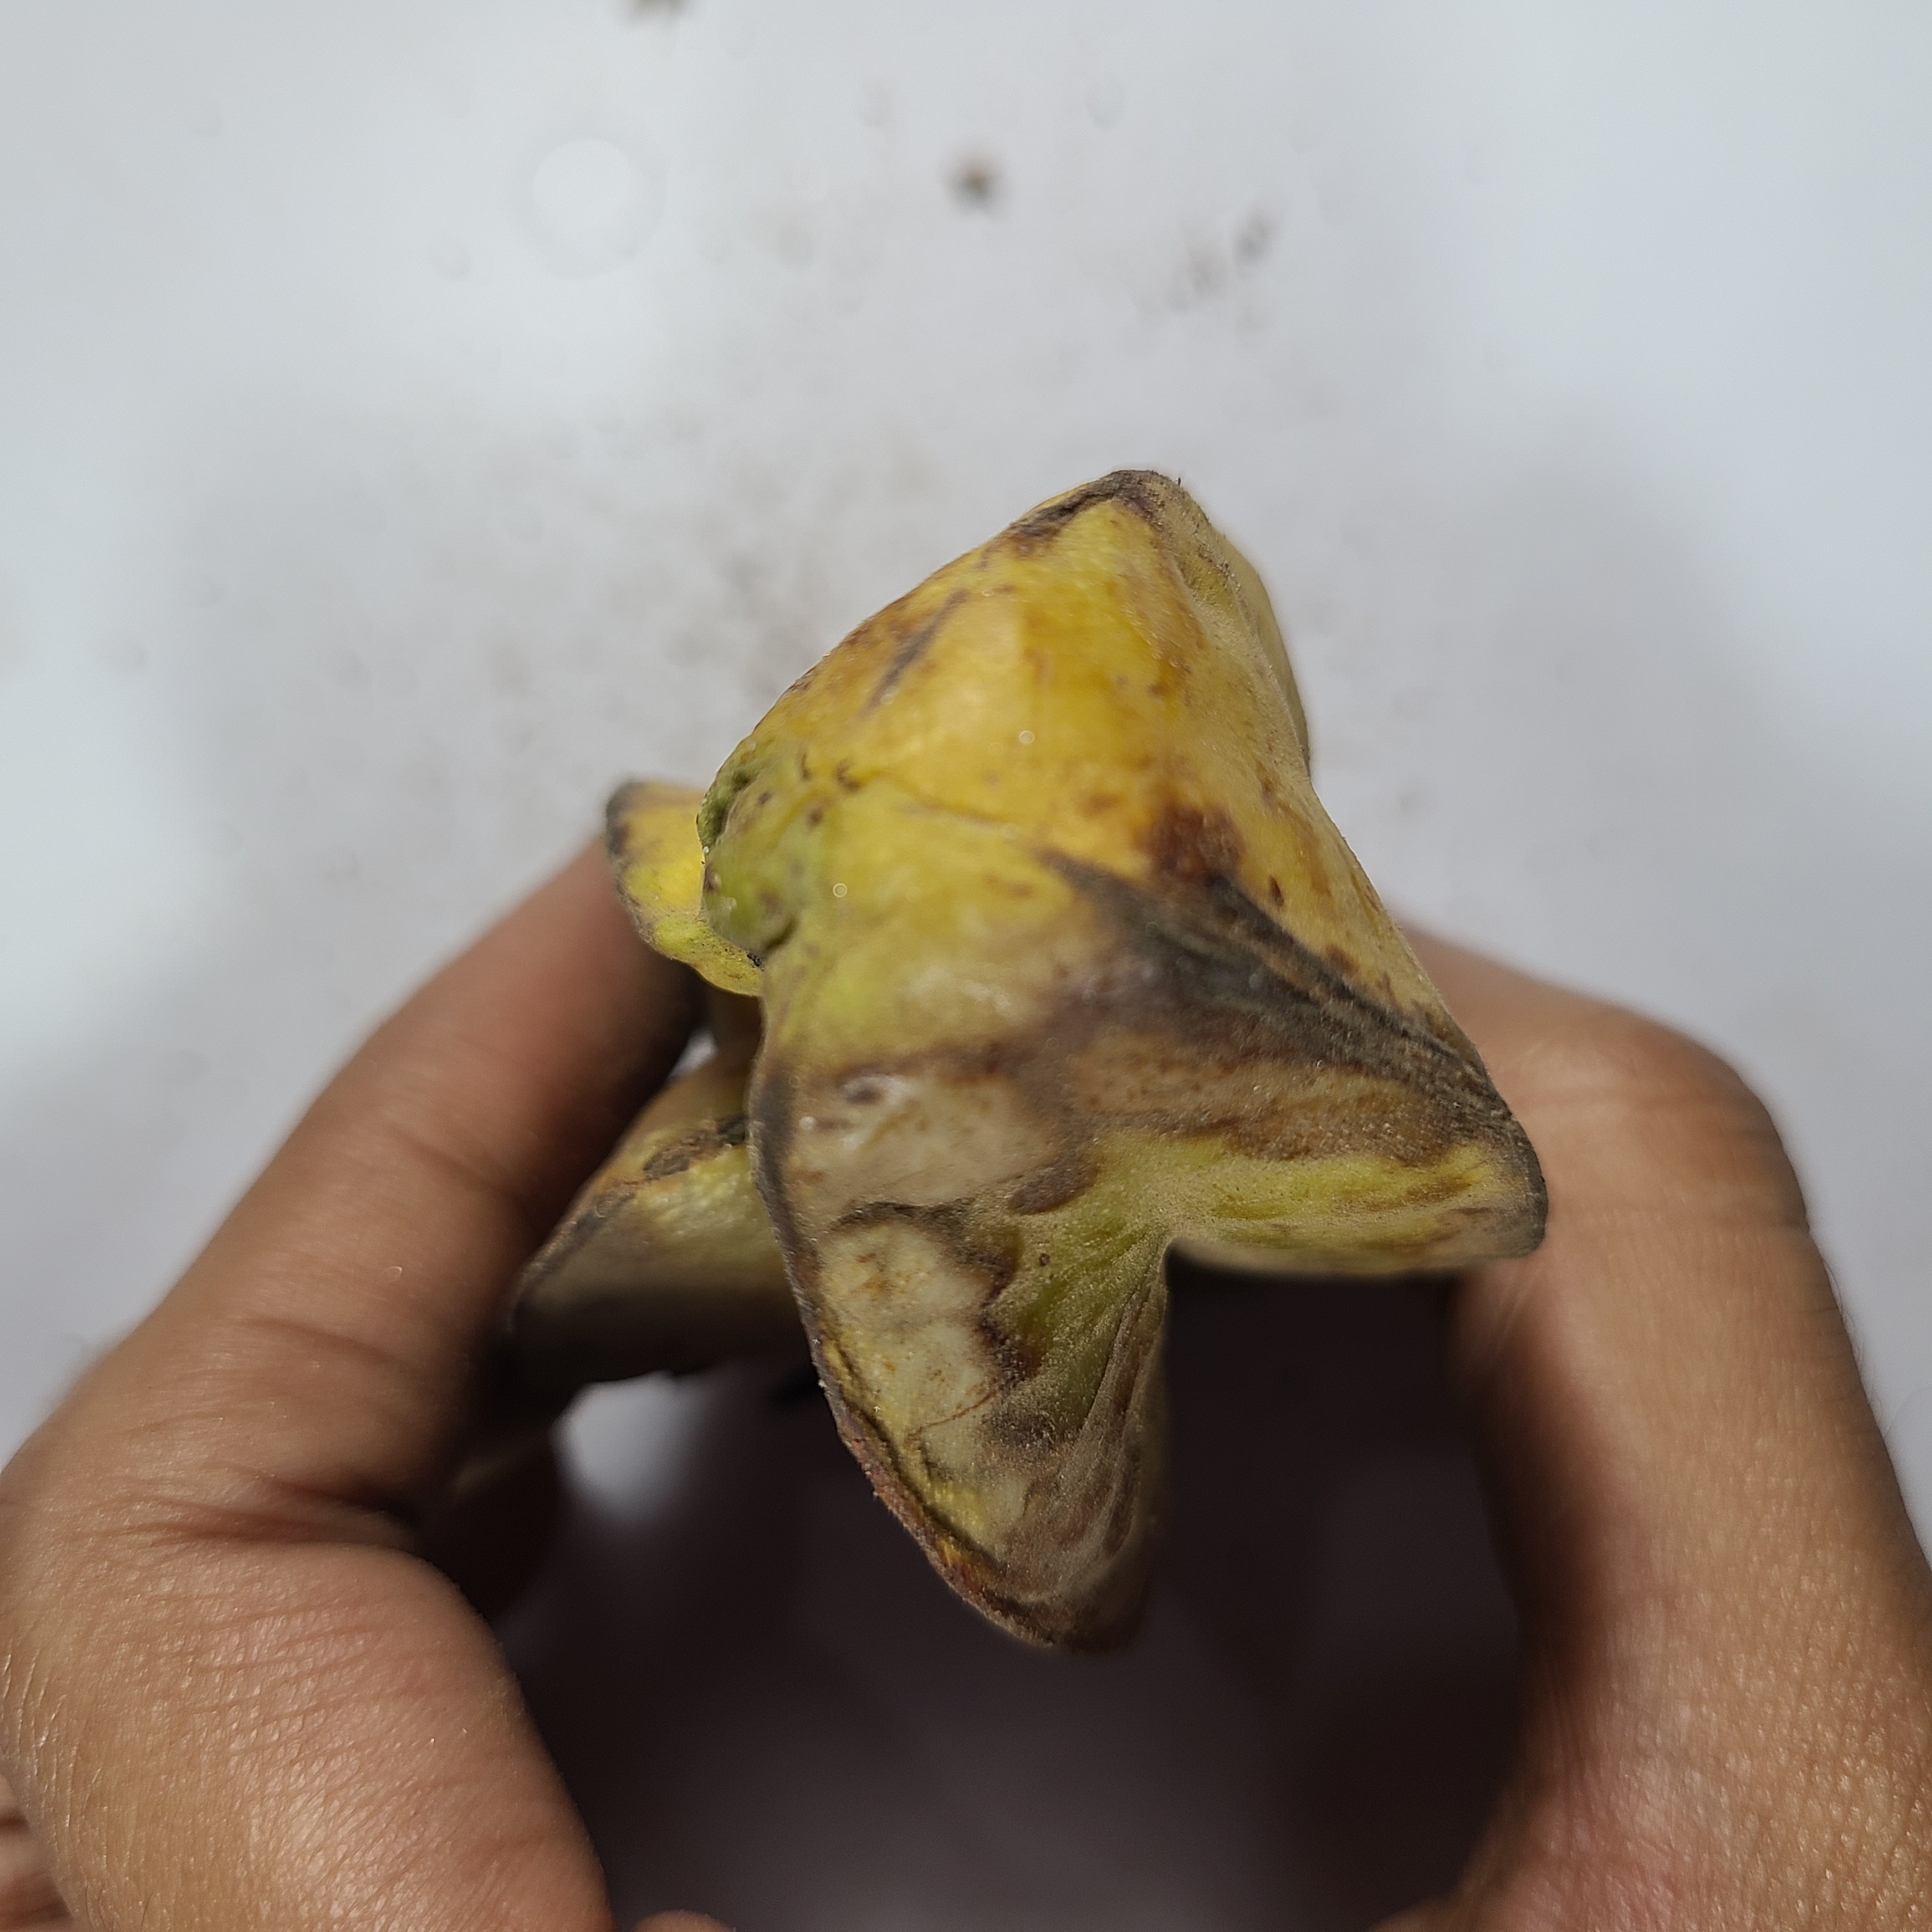
Label: Unhealthy Fruits